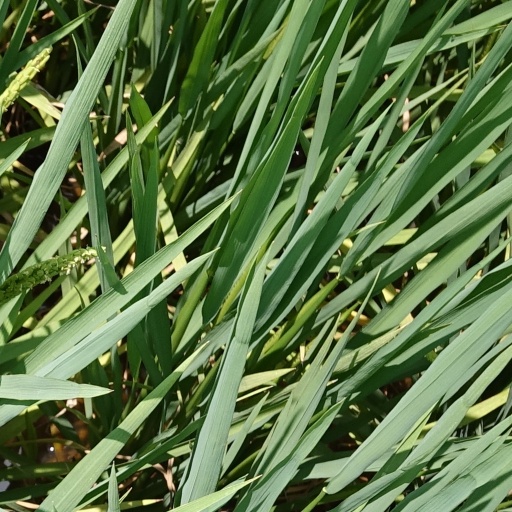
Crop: rice